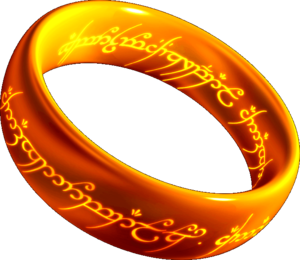
Cette liste non exhaustive concerne les objets, lieux imaginaires ou magiques inventés par la fiction, appartenant au domaine du merveilleux ou du fantastique, présents en littérature, à la télévision ou au cinéma.
Dans la série d'animation américaine Les Simpson, les épisodes contiennent presque tous des références culturelles, principalement à des films, mais également à des œuvres picturales célèbres, des œuvres musicales, des bandes dessinées, des œuvres littéraires, d'autres séries, des évènements historiques, ou bien encore à des légendes urbaines.